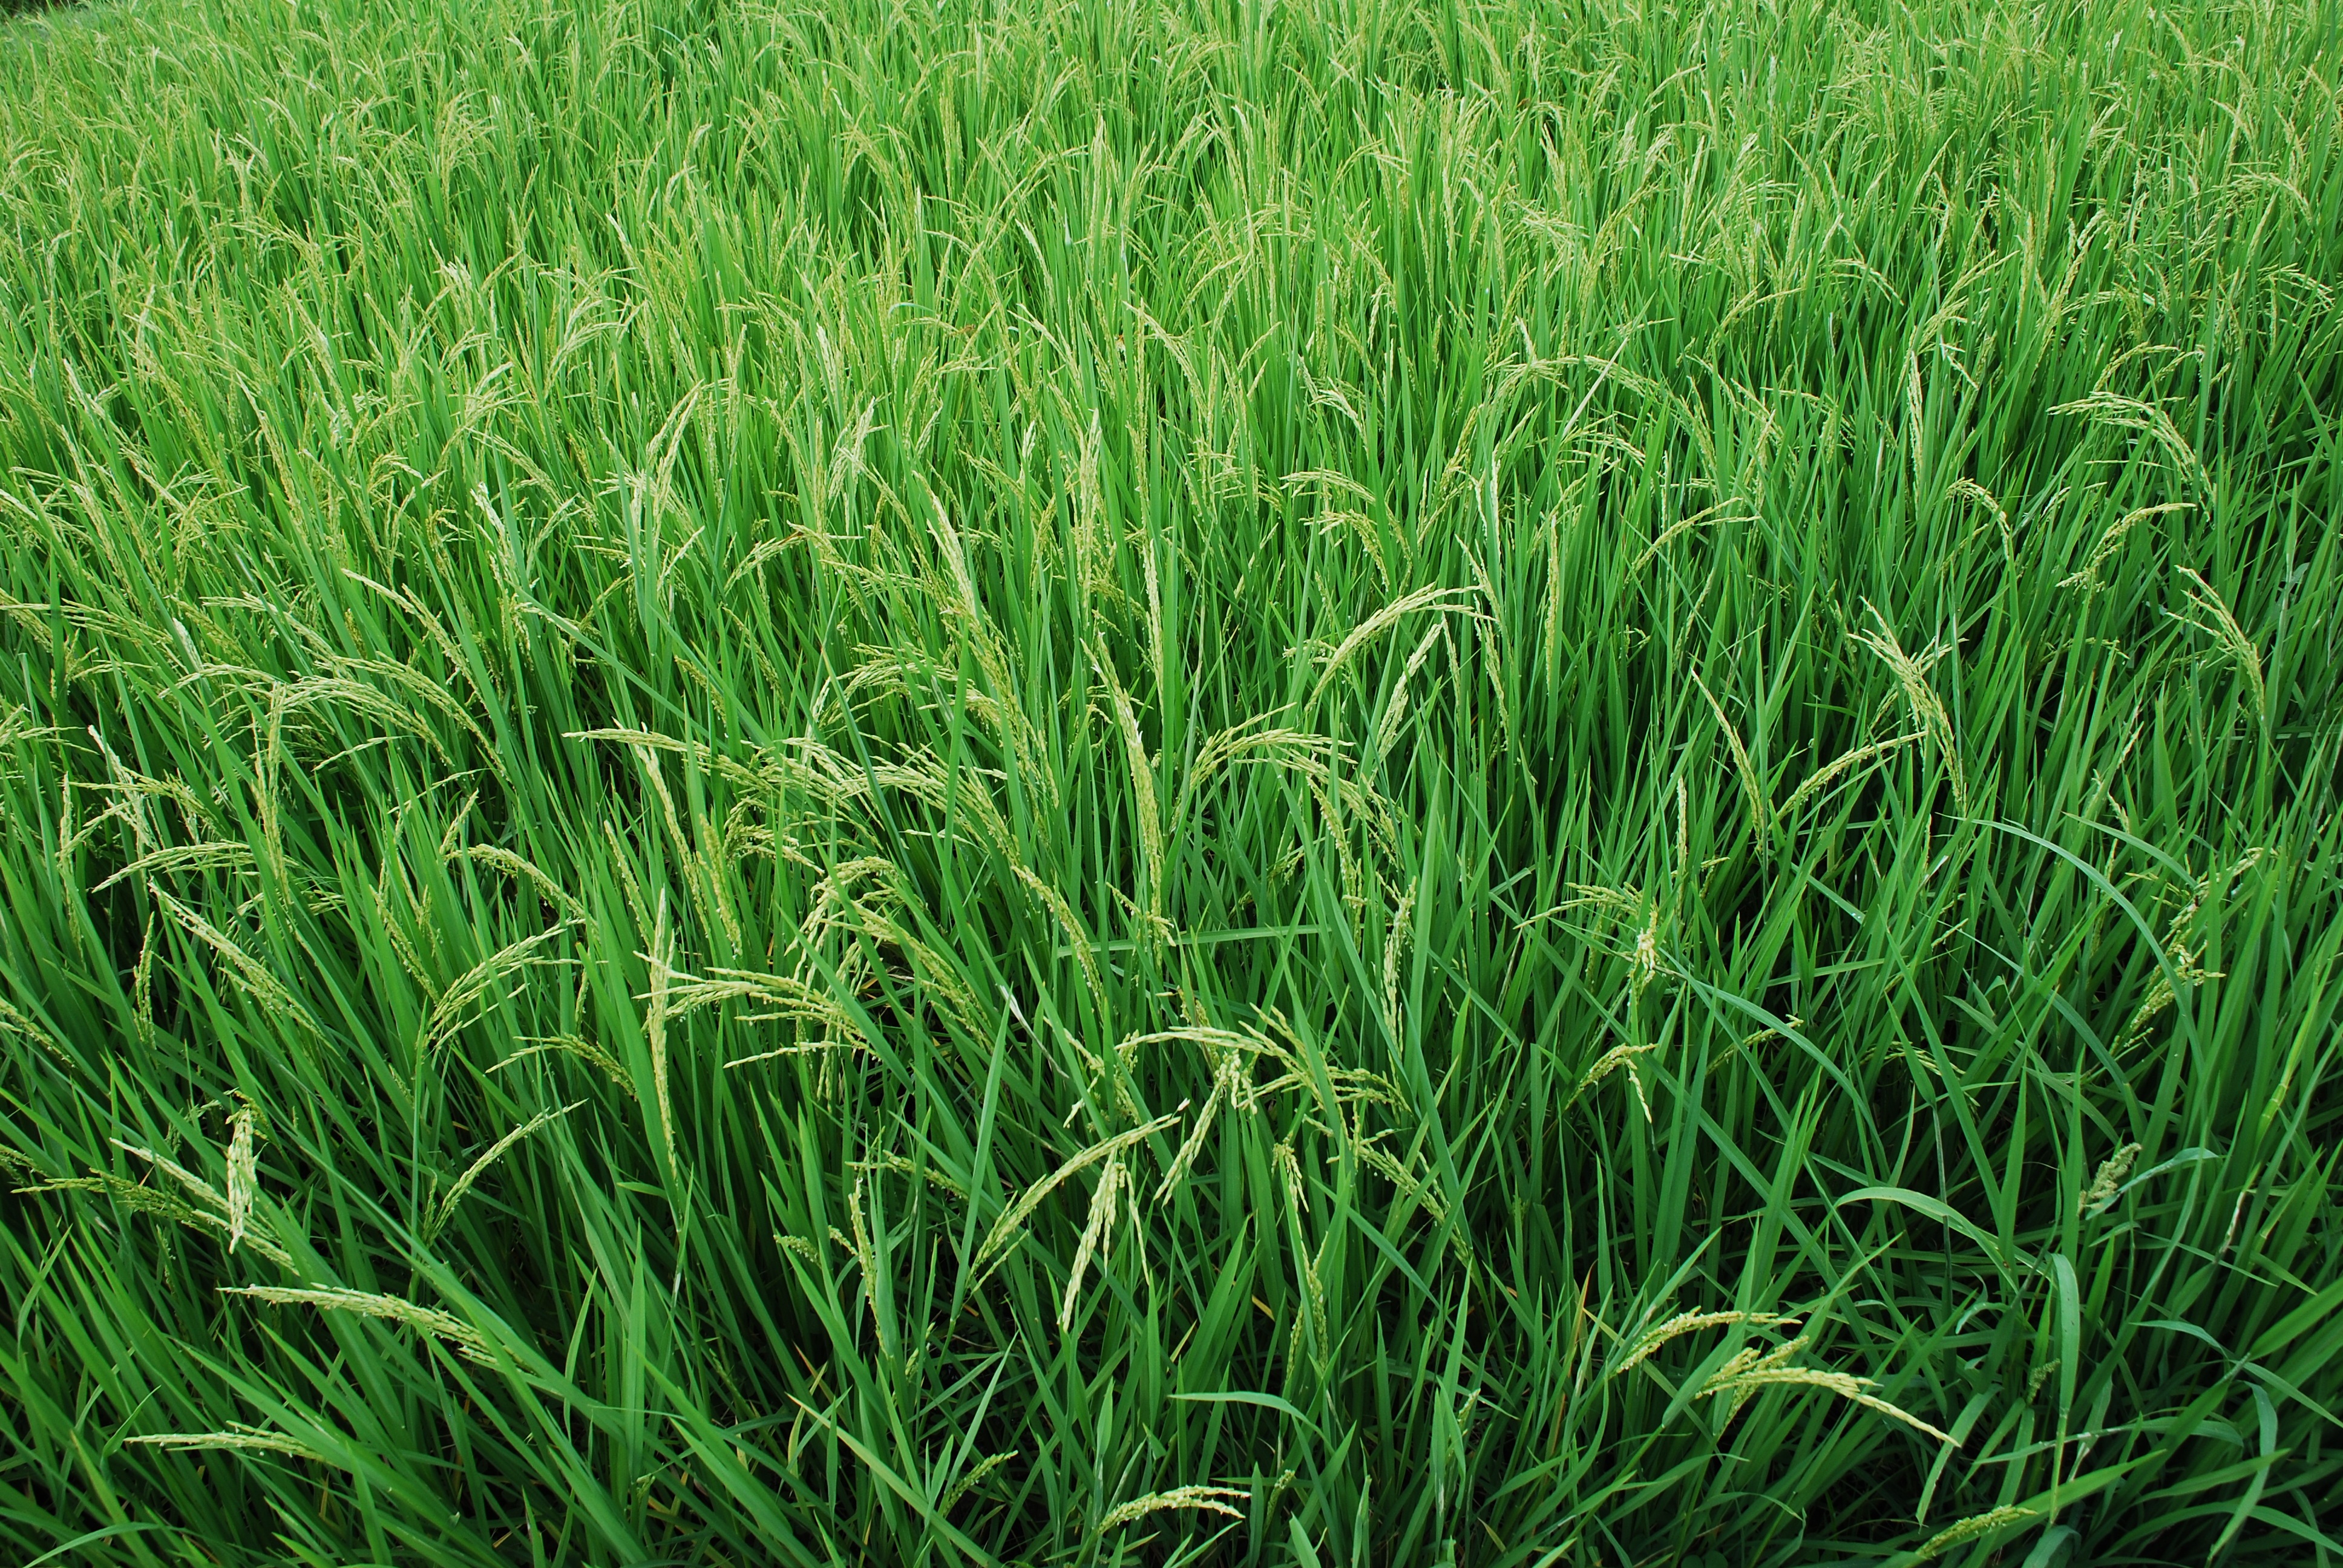
nature, grass, plant, field, lawn, meadow, prairie, food, green, crop, soil, agriculture, rice, thailand, grassland, paddy field, flowering plant, chrysopogon zizanioides, sweet grass, grass family, land plant, hierochloe, rice plant